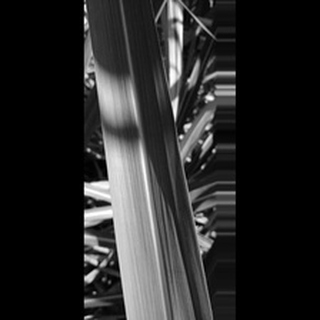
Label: healthy_sugarcane